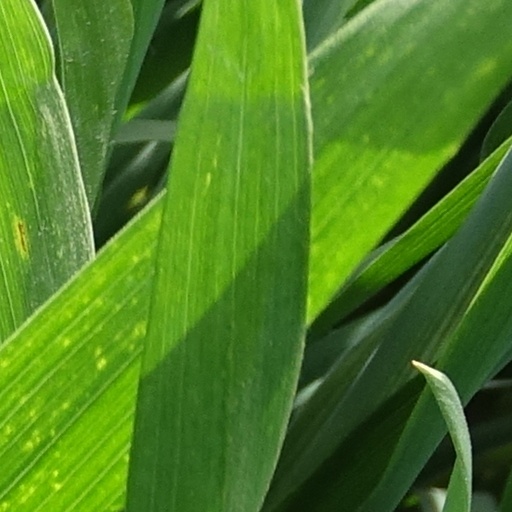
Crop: wheat